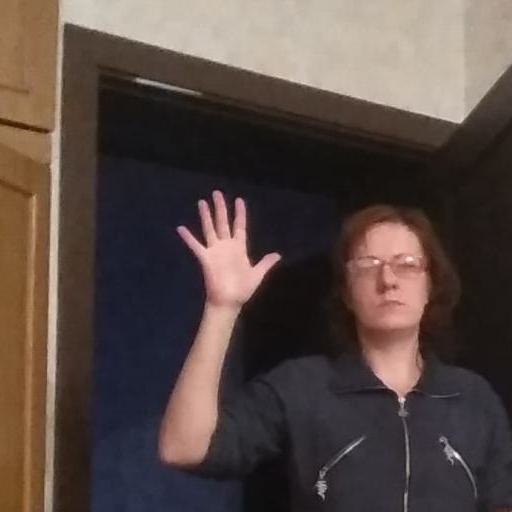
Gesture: palm